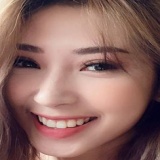
ca sĩ Khổng Tú Quỳnh